Victoria Beckham

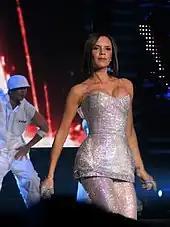
Beckham performing with the Spice Girls in Las Vegas in December 2007

In 2007, the Spice Girls reformed and announced plans to embark upon a reunion tour, from which they were said to have earned £10 million each (approximately $20 million). Beckham had previously stated that she and her former Spice colleagues were enjoying their solo careers in various fields, saying "We're all still doing our own thing." Their "Greatest Hits" album was released in early-November 2007 and the tour began on 2 December 2007. At its advent, Beckham said "I wanted my children to see that Mummy was a pop star. It was the last opportunity for them to stand in a crowd full of people screaming for the Spice Girls." When Beckham had her hair coloured brown for the tour, she stated that her sons immediately reacted by saying "Oh my goodness, it's Posh Spice. She's back."